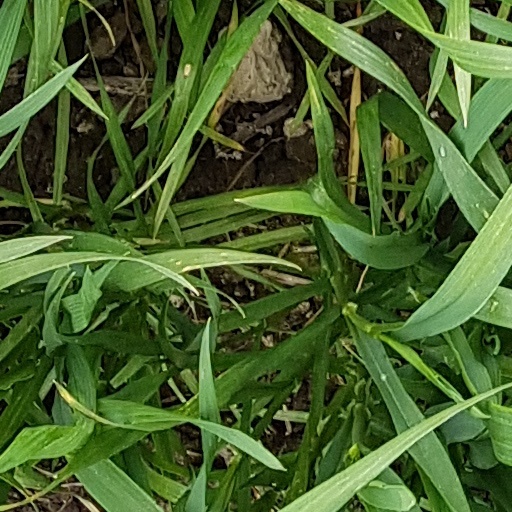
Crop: wheat